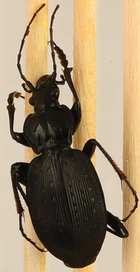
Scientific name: Carabus goryi
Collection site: Great Smoky Mountains National Park NEON (GRSM), plot GRSM_012